St. Vincent Ferrer Seminary

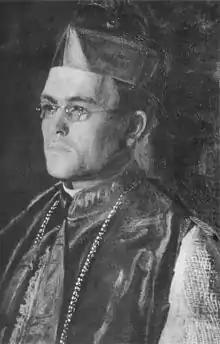
"Right Reverend Dennis J. Dougherty" (1903) by Thomas Eakins, private collection.

In 1908, the St. Vincent Ferrer seminary was blessed with two great benefactors: Bishop Dennis Joseph Dougherty, later Cardinal Archbishop of Philadelphia, who succeeded Rooker, and Mariano Napal, a man whose life ran parallel to that of the seminary. Both gave much attention to the seminary and brought the construction of the building to completion, on March 12, 1912. Dougherty spent some Php 40,000.000 for the rehabilitation of the seminary. His friends in America gave the funds spent for the improvements. The prosperous days brought about by the rebuilding of the seminary increased the yearly enrolment to 180 interns and around 600 externs.